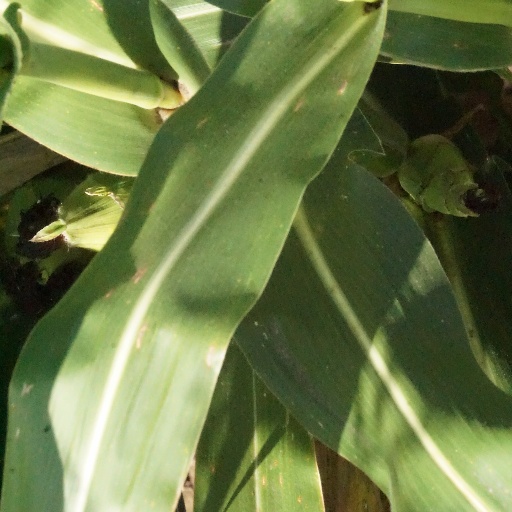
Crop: maize; corn